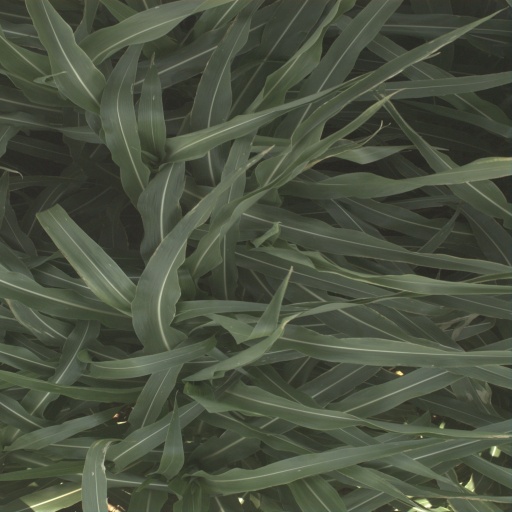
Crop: sorghum